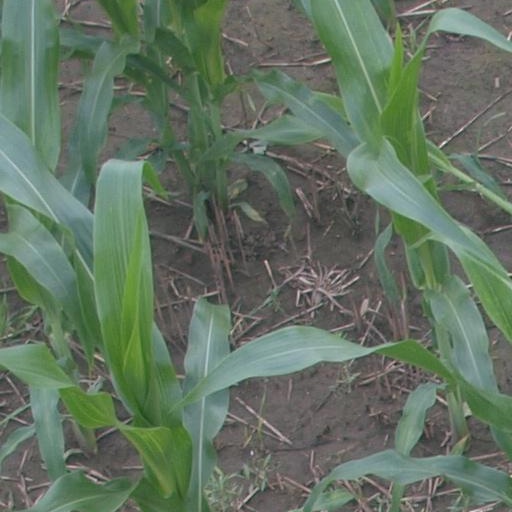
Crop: maize; corn